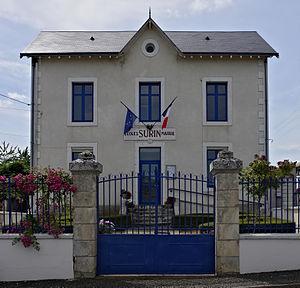
La mairie de Surin, Vienne, France.
Surin est une commune du Centre-Ouest de la France, située dans le département de la Vienne.